Clara Jaschke

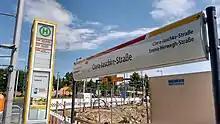
Clara-Jaschke-Straße tram stop, Berlin-Moabit

Sometime between 1873 and 1875 Jaschke began working as a ticket seller at the Schlesischer Bahnhof (Old Berlin-Ostbahnhof), making her one of the first four women to work for the railways in what was then Prussia. In 1880 most of the Prussian state railways were nationalised, which made contracted male staff state employees or civil servants. Women were not allowed to work directly on the railways, being relegated to lower grade, day rate office based work. The low pay of a daily worker was insufficient for the women colleagues to live on. Jaschke felt that this low pay and insecure employment rights in comparison to men's pay for equal work was unfair, and she began a campaign for equal rights between men and women.